Ink brush

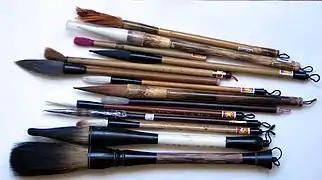
Brushes of various sizes and types of hair, including one of chicken feathers at the top

Brushes differ greatly in terms of size, texture, material, and cost. The brush hair chosen depends on one's needs at the moment; certain kinds of brushes are more suited to certain script styles and individuals than others.